Matthew Melton

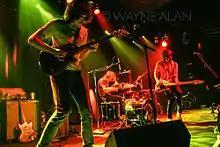
Bare Wires performing live, 2010

After relocating to Oakland, Melton reformed Bare Wires which originated in his home state and initially featured bassist Paul Keelan and drummer Erin Emslie, who was replaced by Heather Fedewa. The band's first album "Artificial Clouds" was released in 2009. The album was self-produced by Melton, and recorded on a Tascam 388 analog multitrack which he purchased after using one on the Snake Flower 2 album. It was also mastered by the late Jay Reatard in exchange for writing, recording, and producing the Hunx and His Punx single "Teardrops on my Telephone" to be released on his label, Shattered Records. Melton described the band's sound as "smooth punk." By the second album the band featured drummer Nathan Price and bassist Fletcher Johnson. They went on to release a further 3 albums, "Seeking Love" in 2010, "Cheap Perfume" in 2011 and "Idle Dreams" in 2012 and went through several line-up changes. The band toured relentlessly, with Melton admitting that "basically all I want is to play with people who enjoy touring, which means that you can't have a job and you can't have a girlfriend".